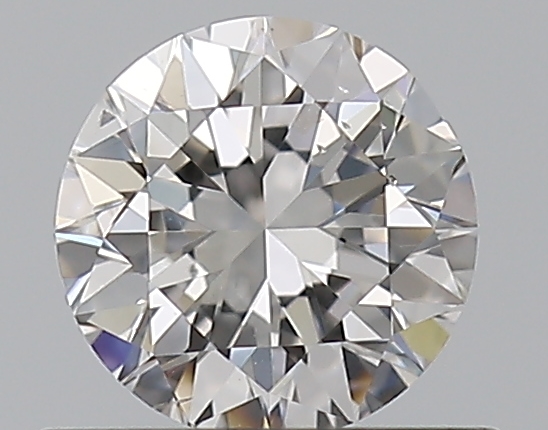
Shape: round
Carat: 0.5
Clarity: SI1
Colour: G
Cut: VG
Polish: EX
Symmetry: GD
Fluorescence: N
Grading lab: GIA
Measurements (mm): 4.97 x 5.02 x 3.18